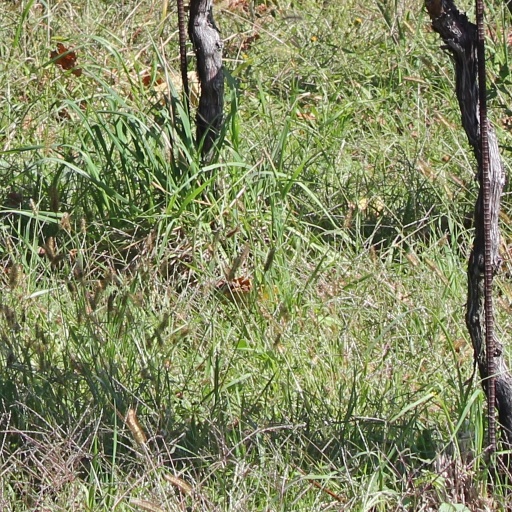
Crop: grape